Women reading in art

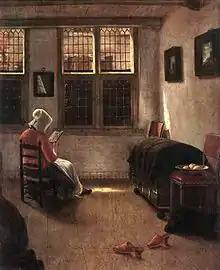
Elinga, "Reading Woman," c. 1660

Women reading in art refers to any artistic work representing one or more women in the act of reading. This subject matter is quite common, with images appearing as early as the 14th century. Viewers are often exposed to a private, personal moment through these works. "Reading Woman" (c.1660) by Pieter Janssans Elinga portrays reading as an intimate and introspective activity.